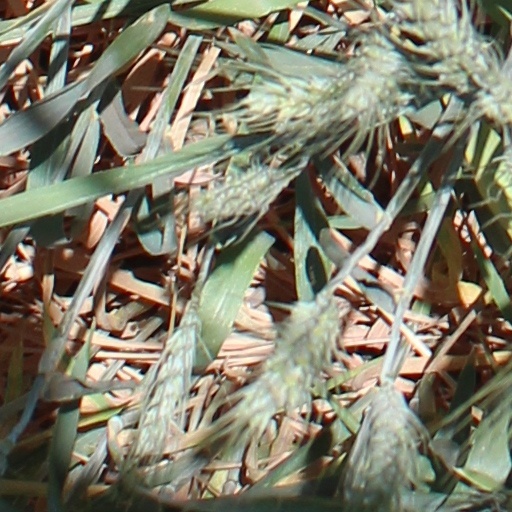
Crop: wheat